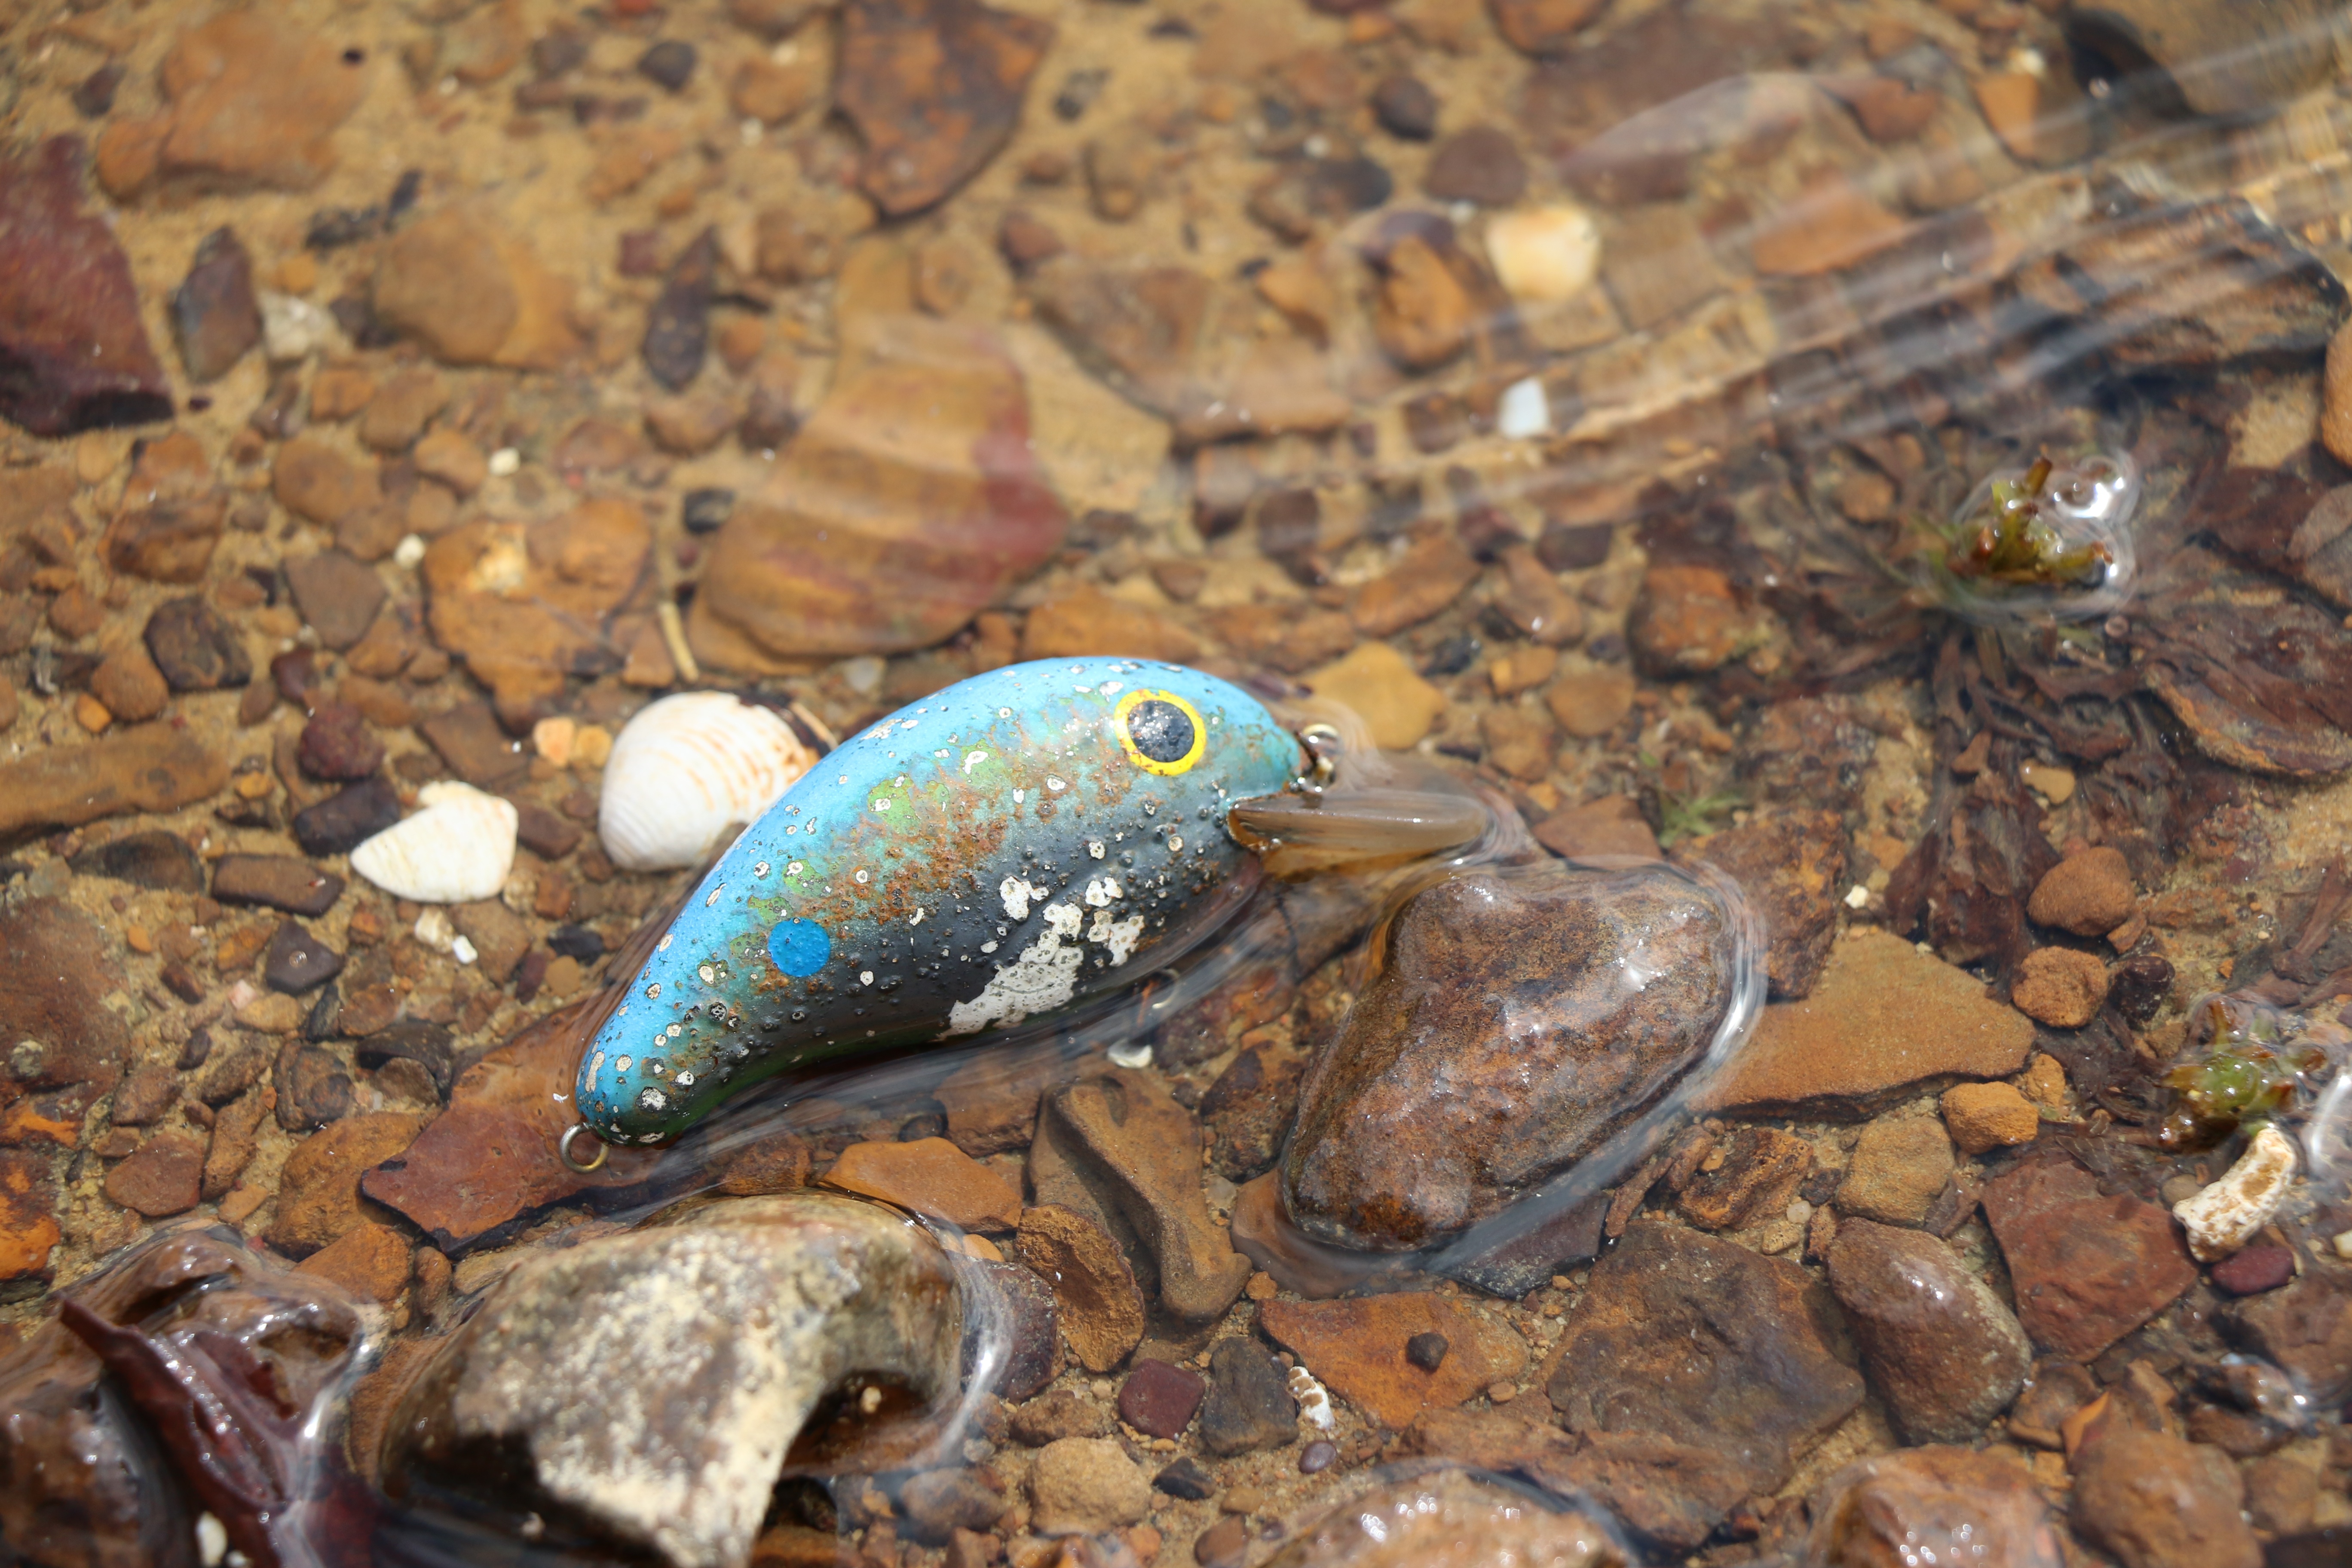
wildlife, food, biology, seafood, amphibian, fauna, aquarium, marine biology